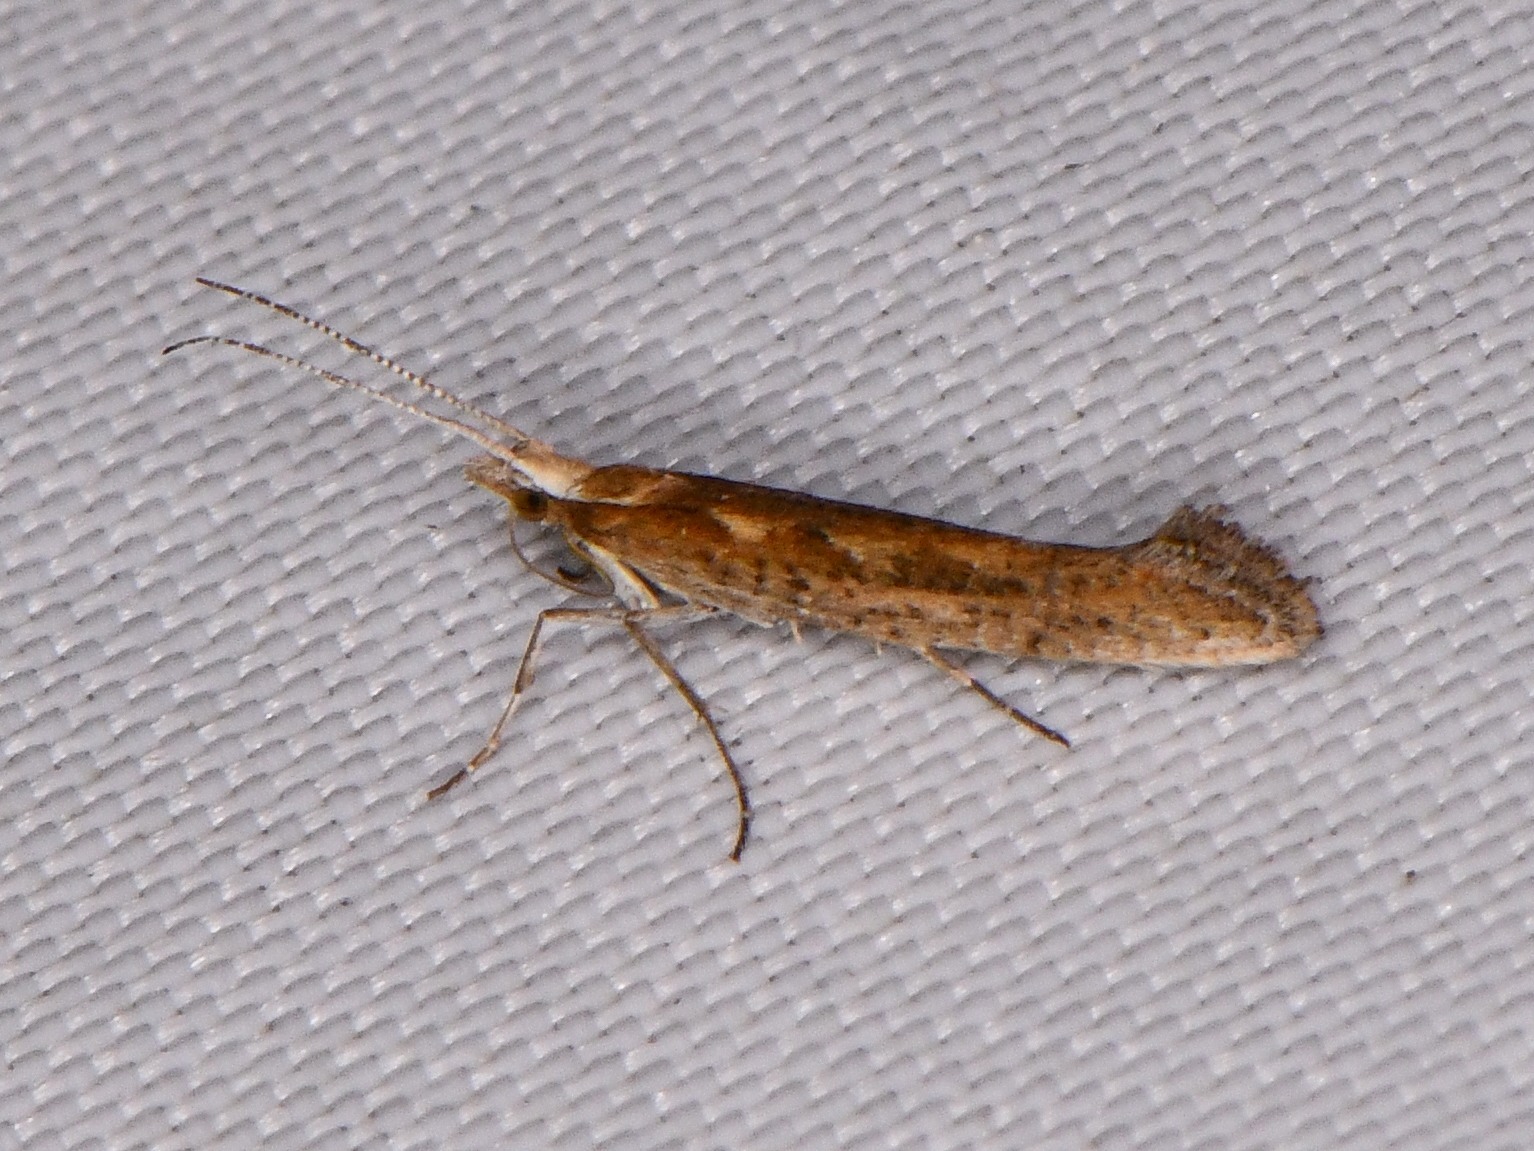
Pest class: diamondback_moth